Bavarian State Painting Collections

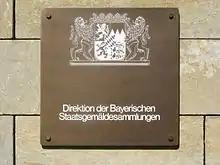
Direktion der Bayerischen Staatsgemäldesammlungen(Bavarian State Painting Collections)administration plaque

The Bavarian State Painting Collections, based in Munich, Germany, oversees artwork held by the Free State of Bavaria. It was established in 1799 as "Centralgemäldegaleriedirektion". Artwork includes paintings, sculptures, photographs, video art and installation art. Pieces are on display in numerous galleries and museums throughout Bavaria.